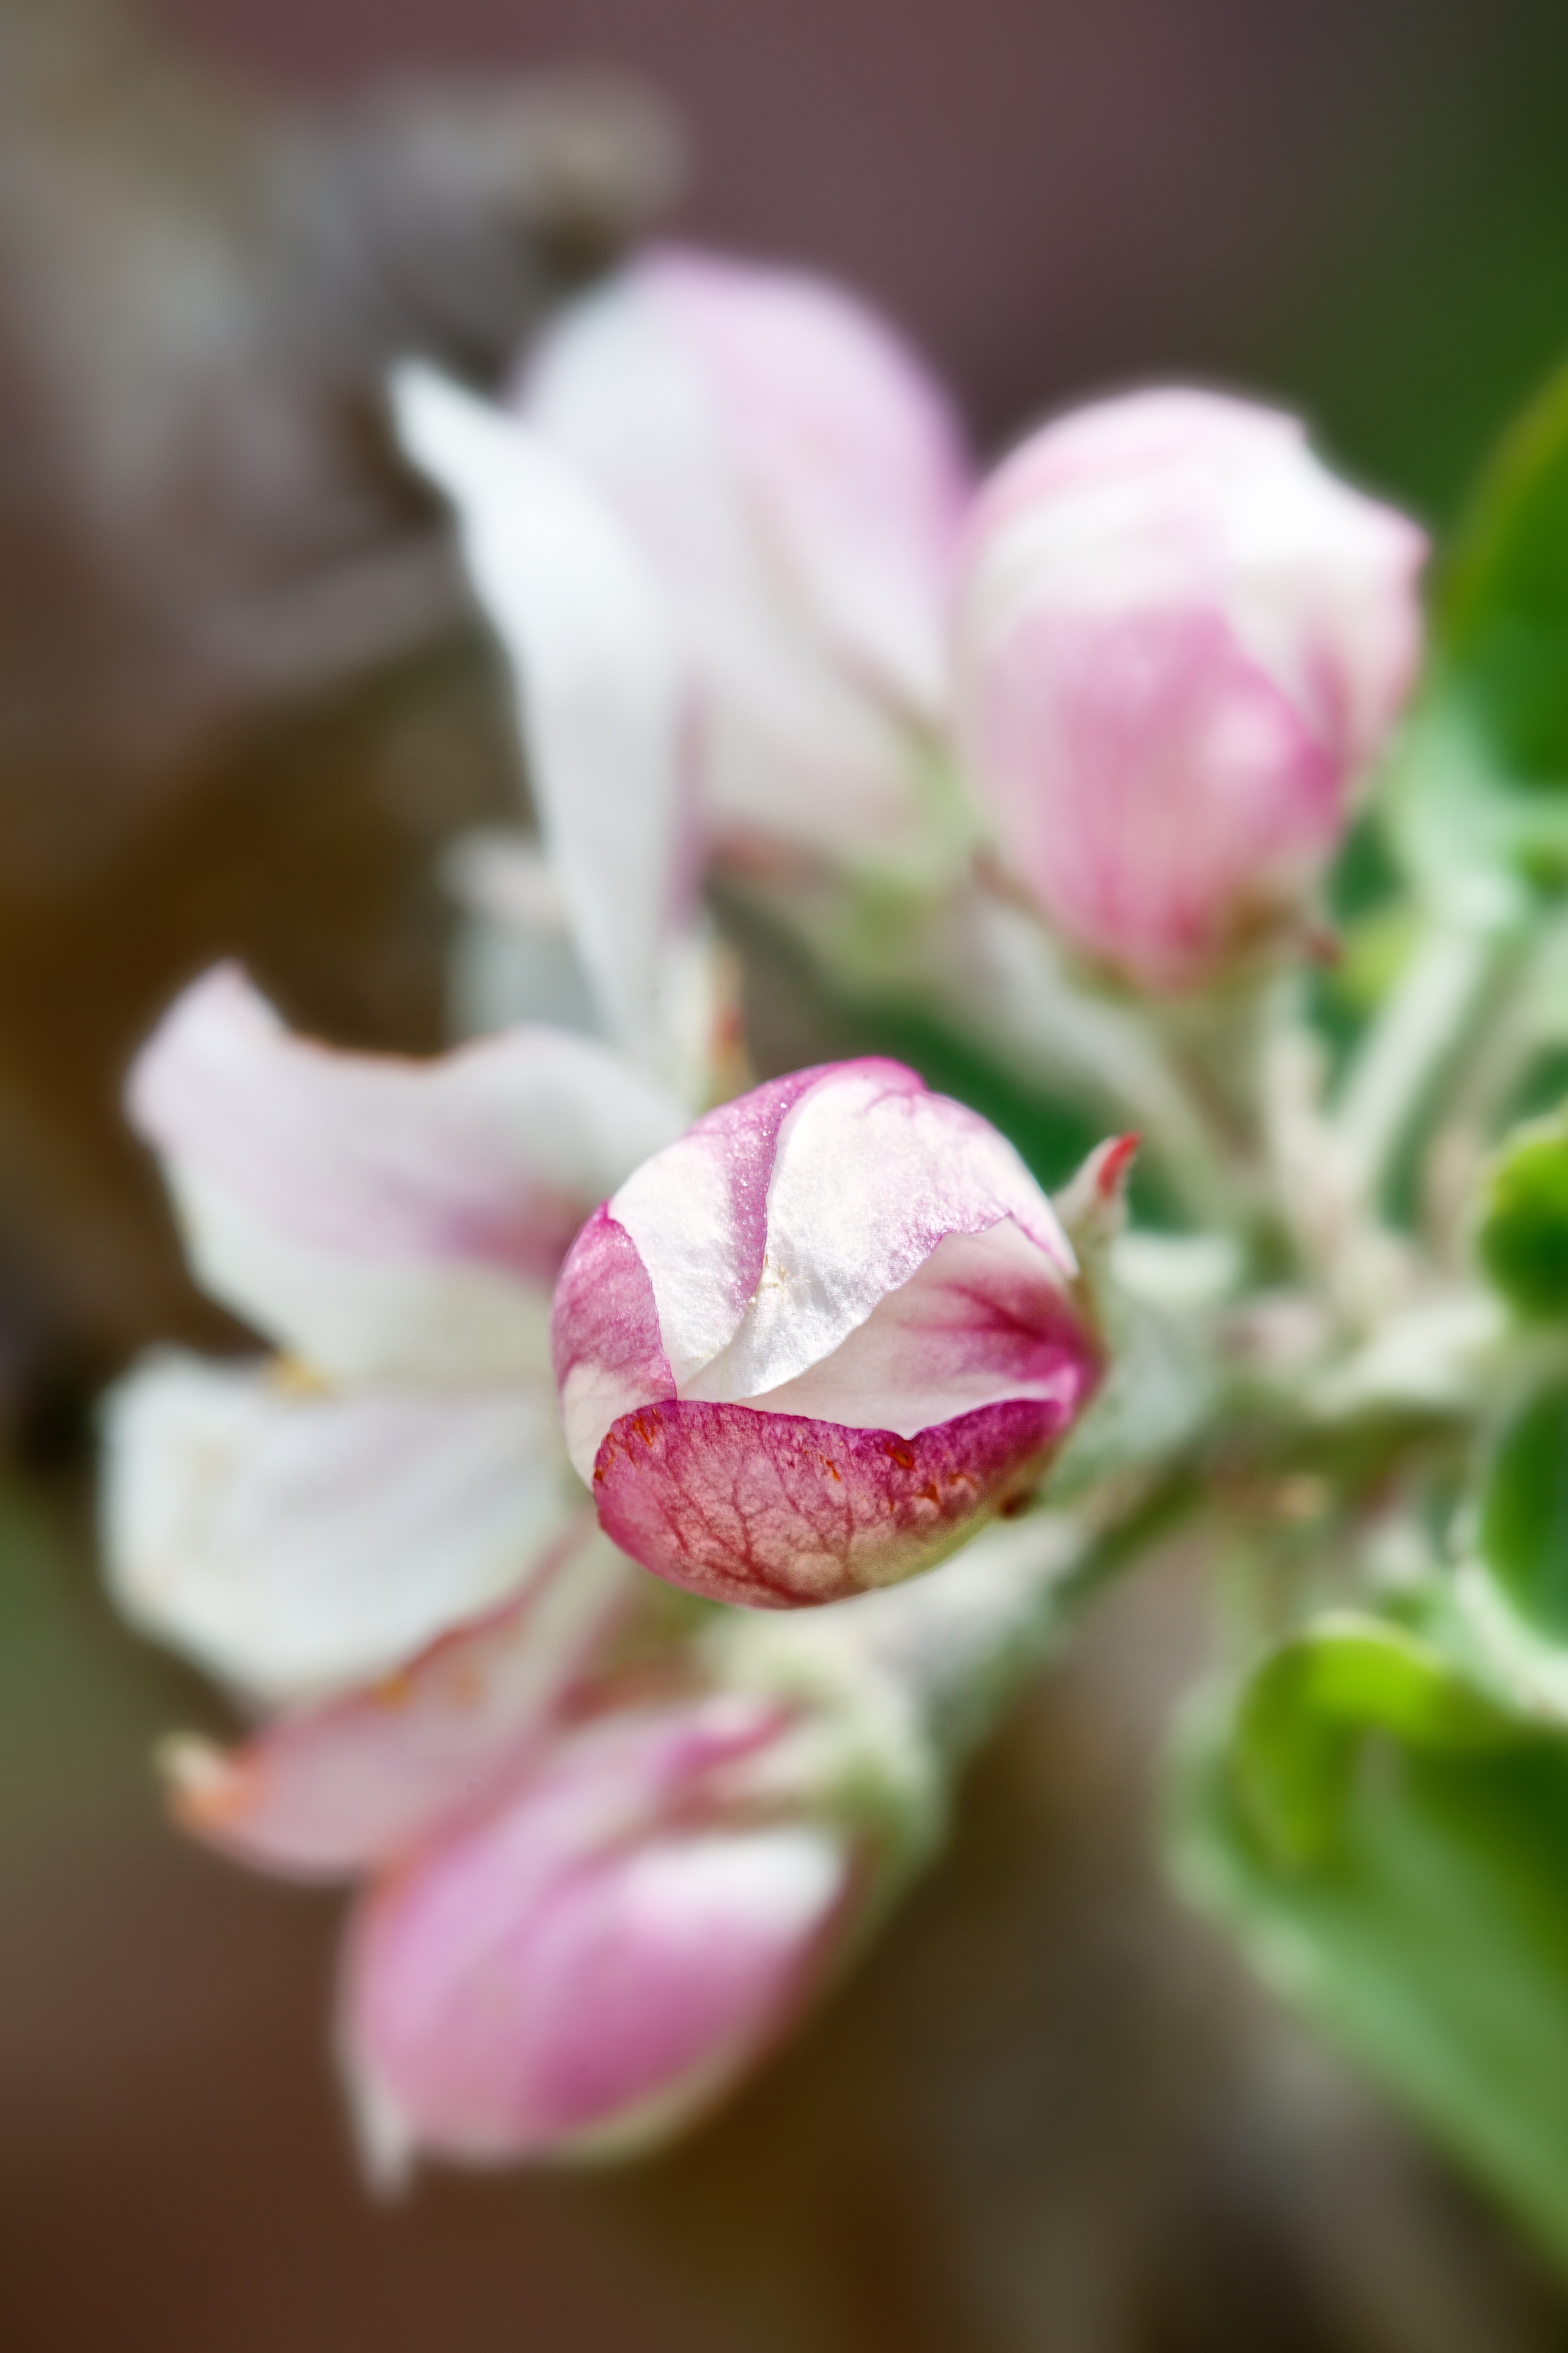
apple, nature, blossom, plant, photography, leaf, flower, petal, bloom, portrait, spring, botany, pink, close, flora, wildflower, close up, bud, apple tree, macro photography, apple blossom, flowering plant, apple tree blossom, plant stem, land plant